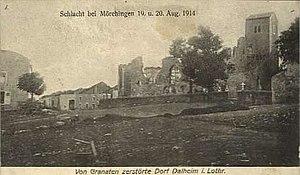
Dalhain est une commune française située dans le département de la Moselle en région Grand Est.